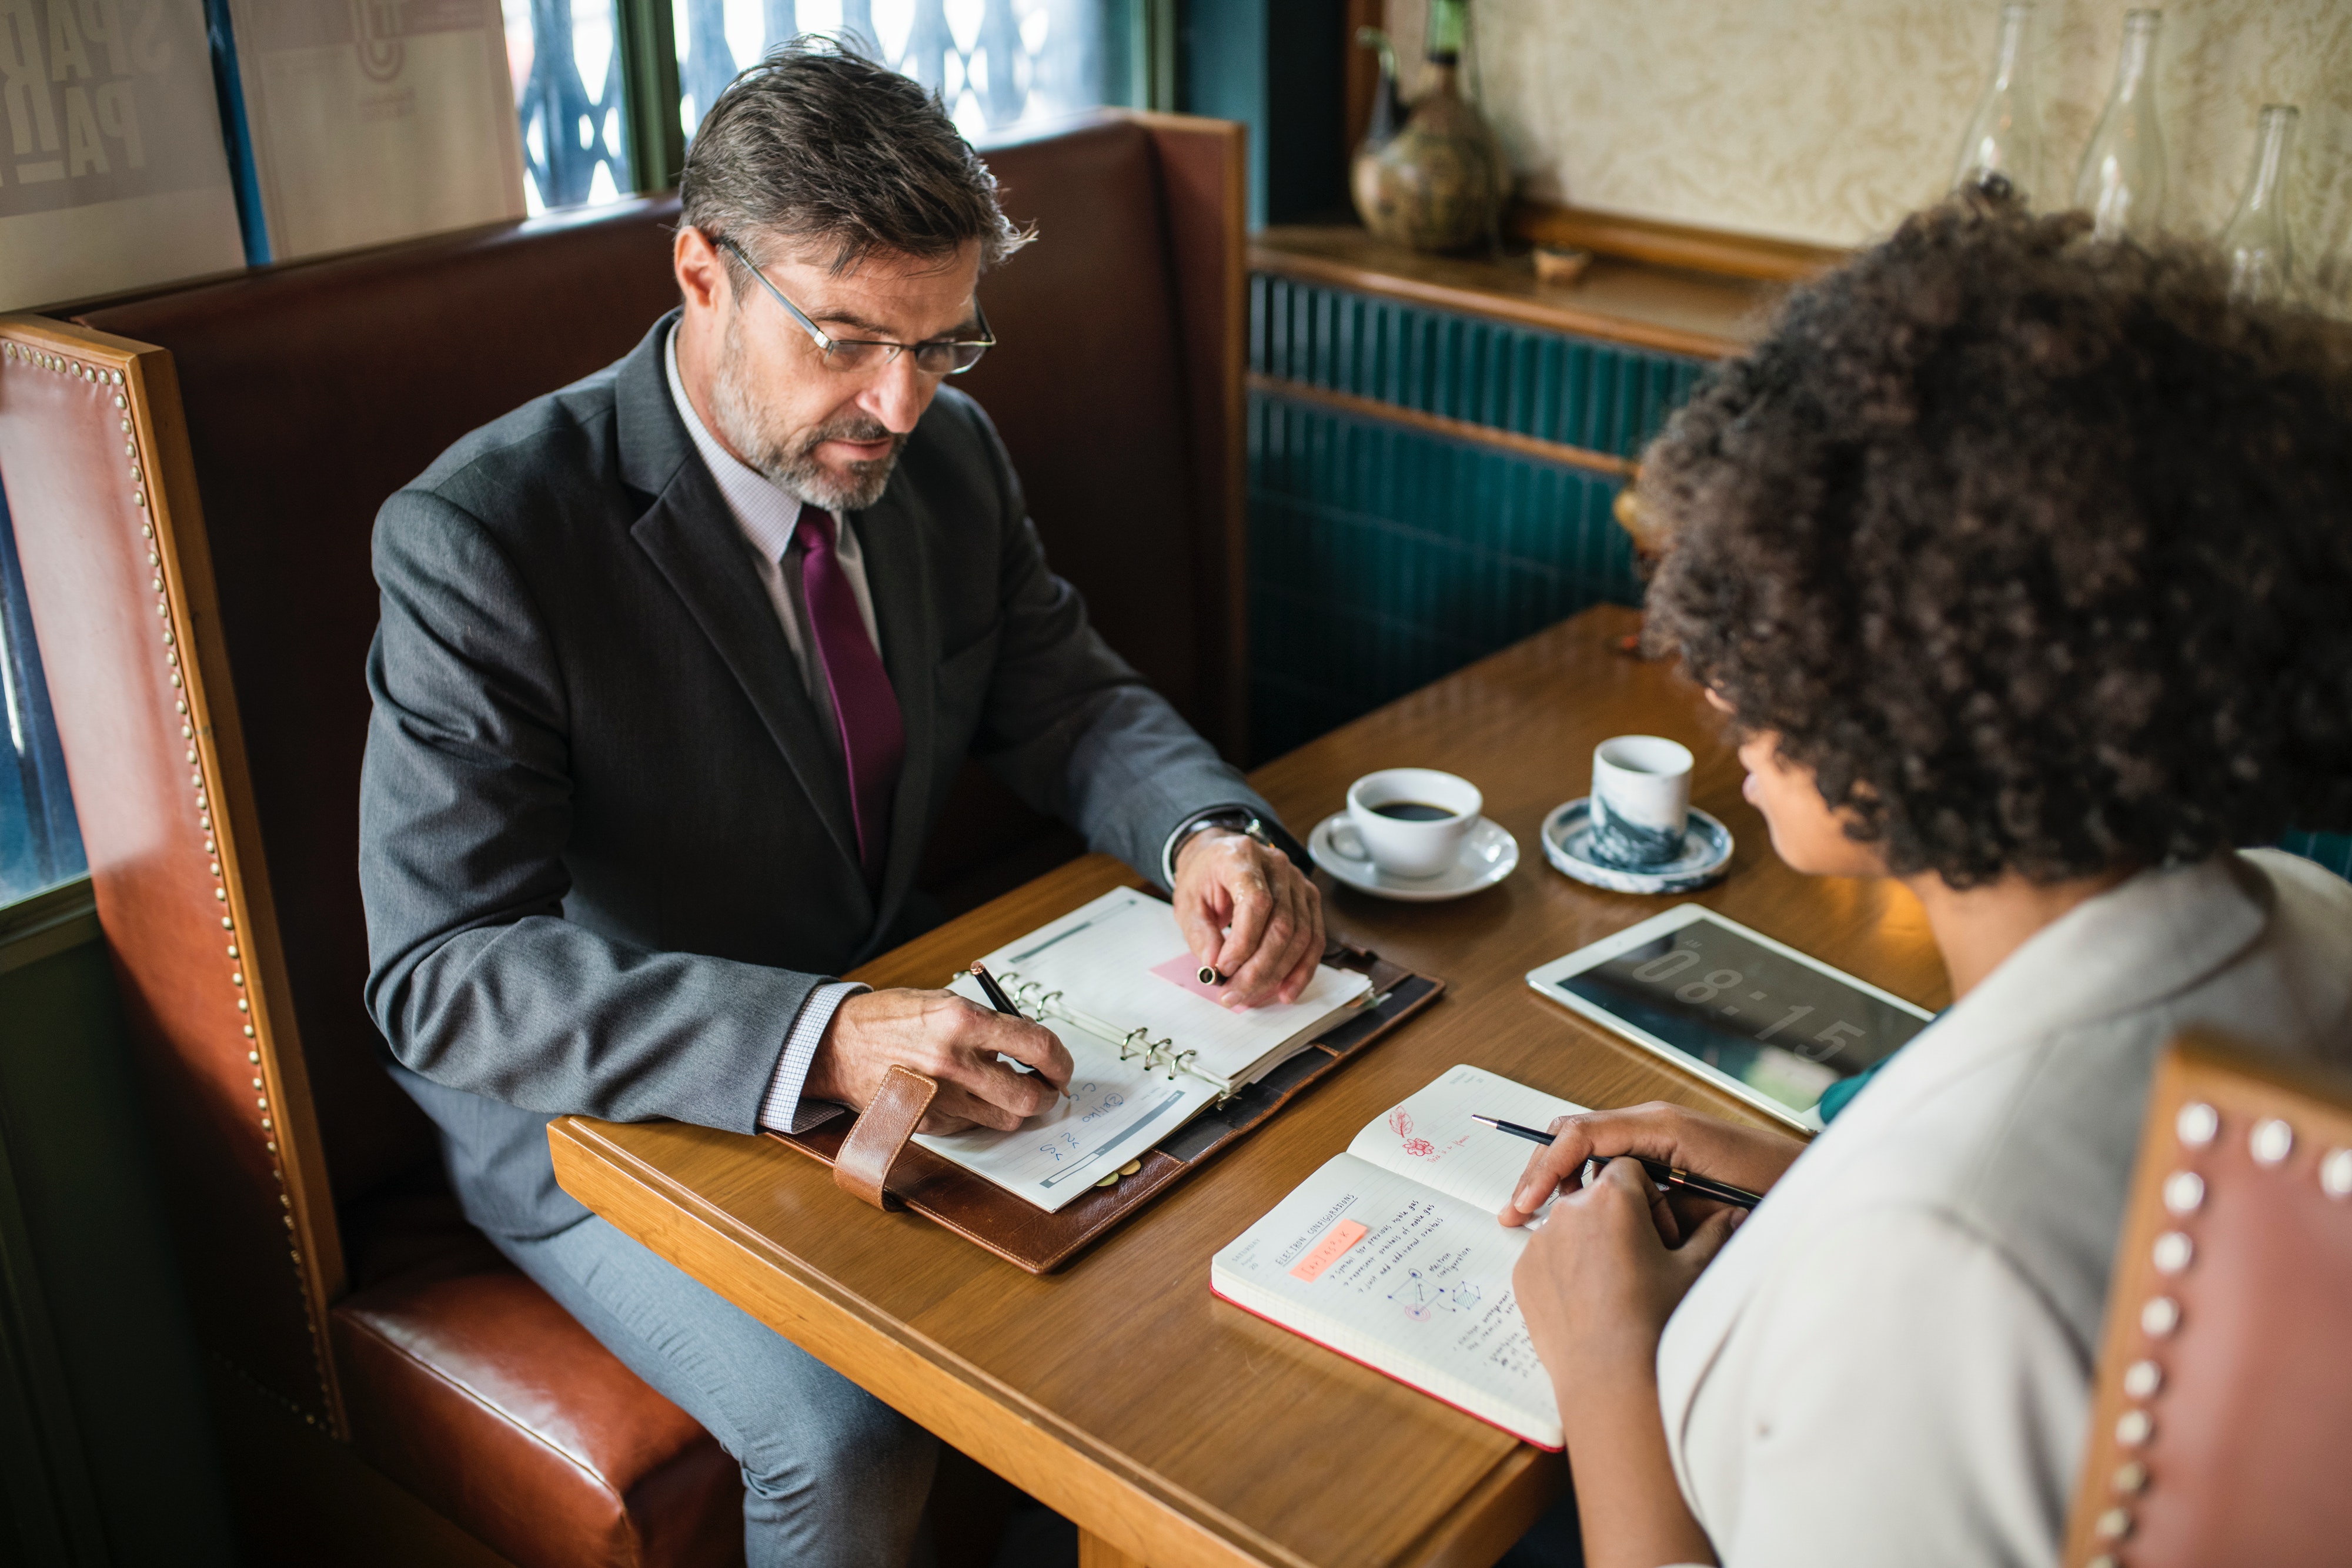
conversation, event, white collar worker, adaptation, room, businessperson, management, leisure, interior design, business, employment